John Harvard Mall

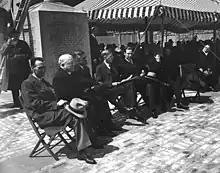
Dignitaries at the mall's dedication in 1943; seated, left to right: City Councilor, Michael Leo Kingella; Reverend Frederic J. Allchin; Honorable Leverett B. Saltonstall, Governor; President James B. Conant of Harvard; Honorable Maurice J. Tobin, Mayor of Boston; Reverend Thomas W. Davison.

John Harvard Mall is a brick plaza in Boston's Charlestown neighborhood, in the U.S. state of Massachusetts. It opened in 1943.